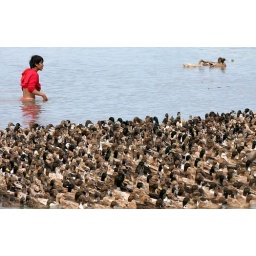
A farmer guides his ducks back to the duck fence at a swamp at Candaba, Pampanga.photo by Noel Celistempopix/newspix/10-02/100208_ducks01_celis.jpg